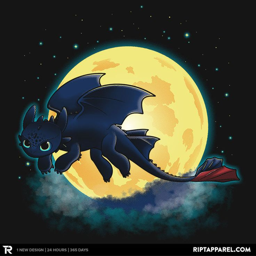
artist , illustrator and video game subject .